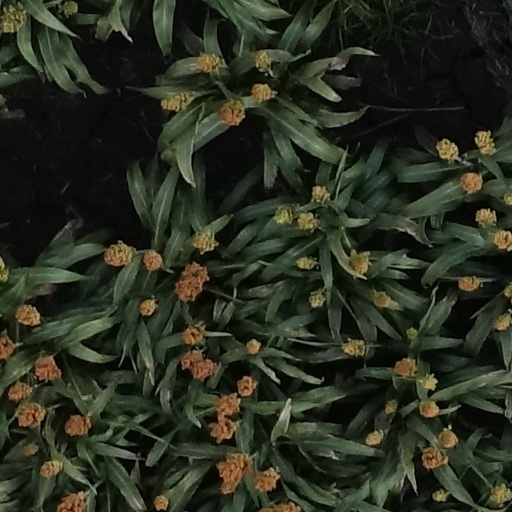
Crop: sorghum